Decibel Festival

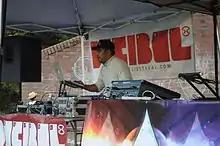
Unidentified DJ at a free show at Seattle's Volunteer Park during Decibel Fest 2011

Throughout its duration, The Decibel Festival was hosted at various venues across the Seattle area, including The Showbox, The Showbox SoDo, Q Nightclub, Neumos, The Crocodile, Illsley Ball Nordstrom Recital Hall, The Triple Door, Islander Cruise Ship, EMP Museum, and Re-Bar.